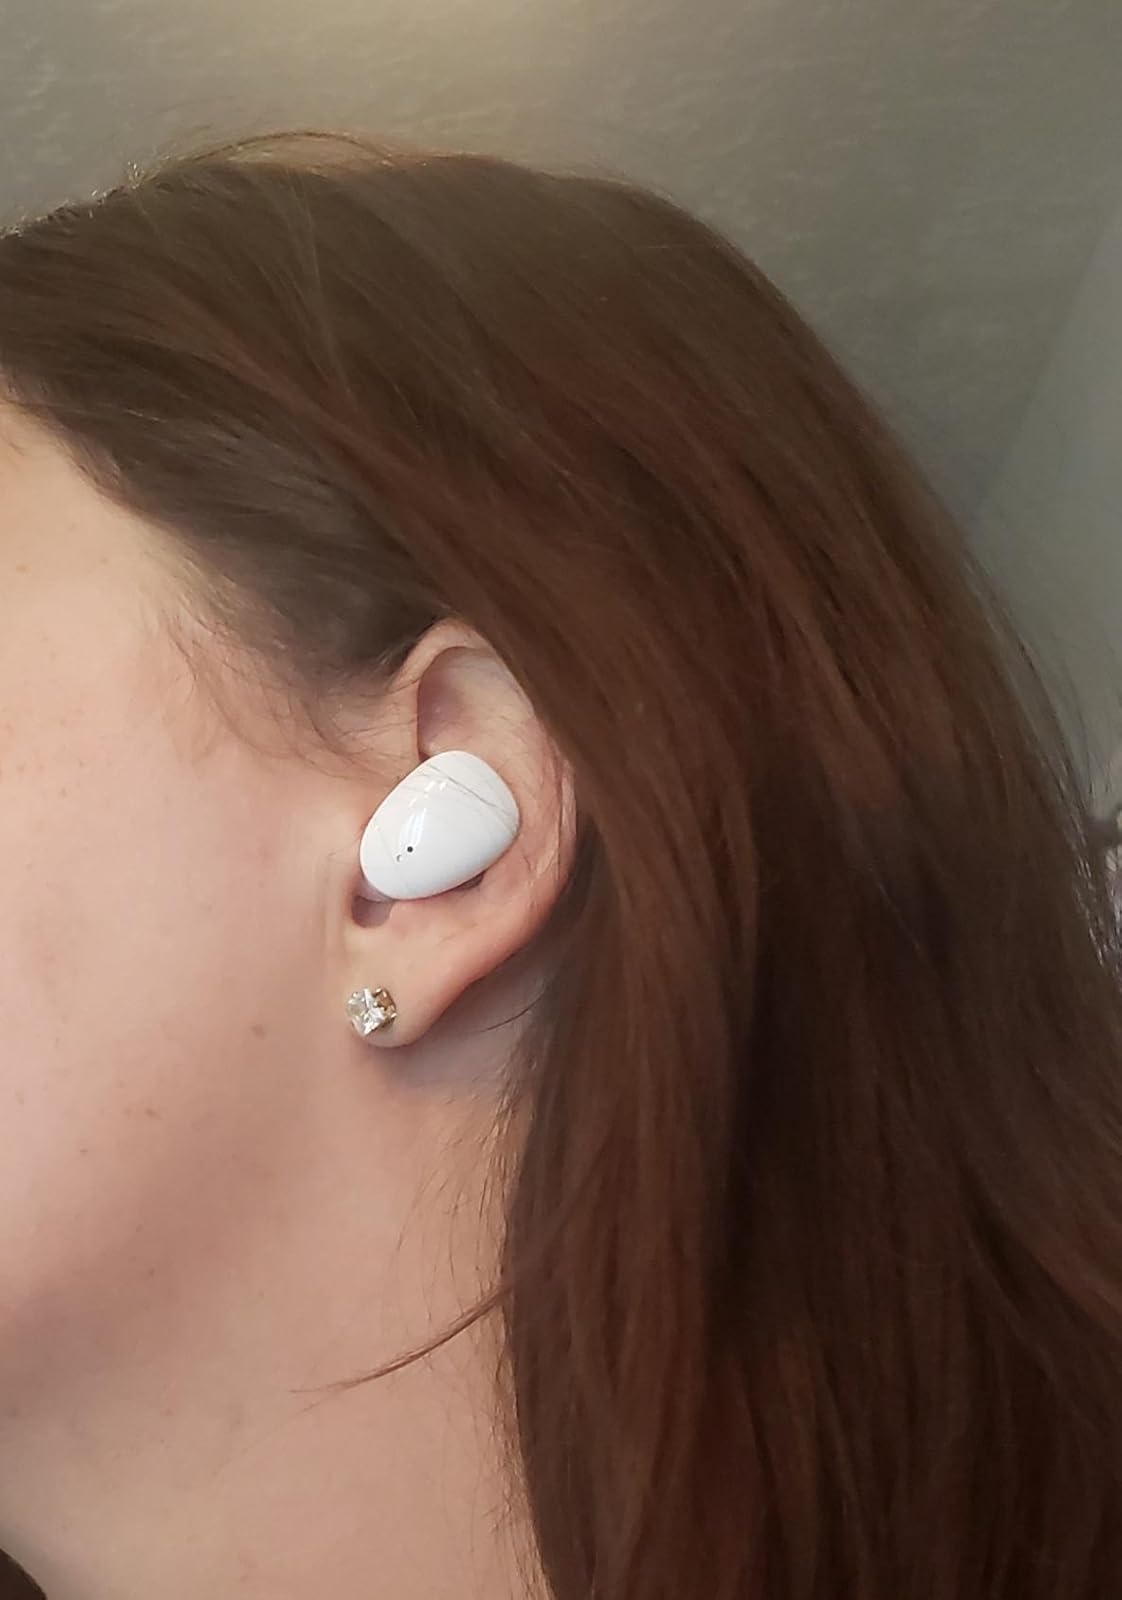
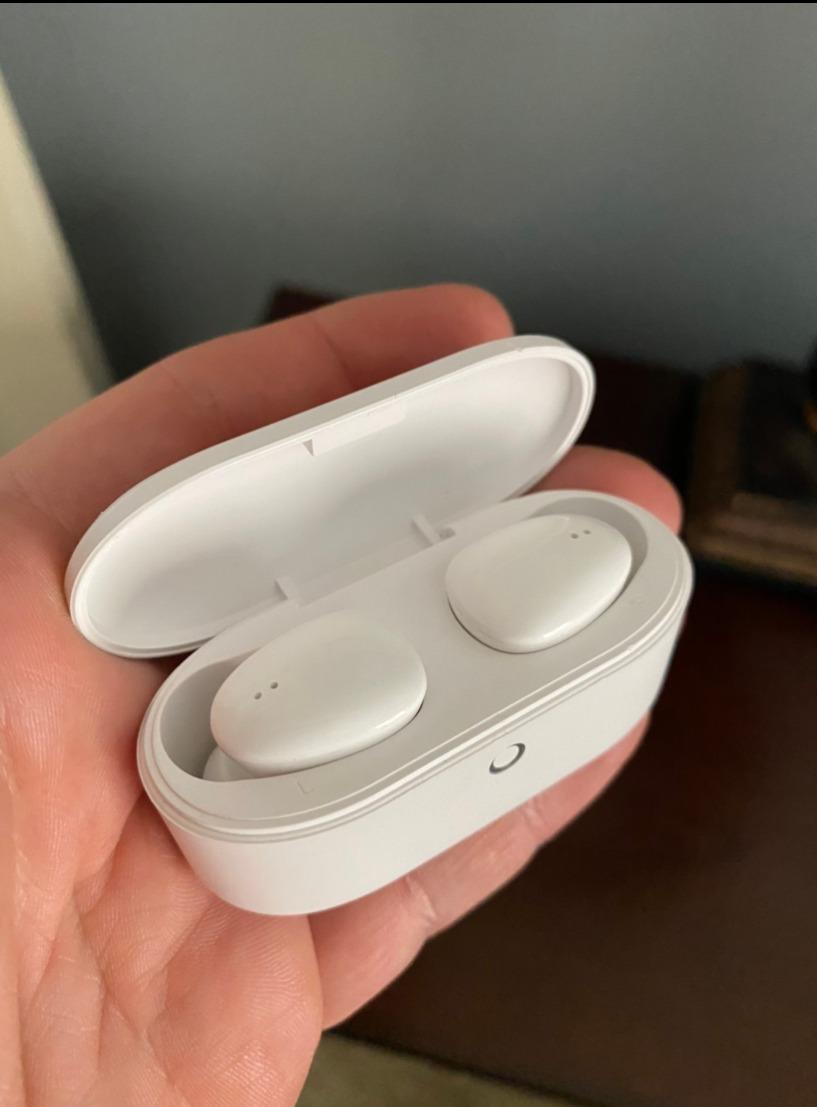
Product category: earbuds
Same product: yes